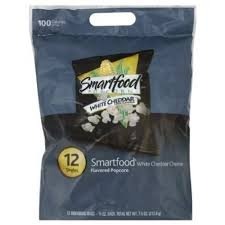
Item Name: Smartfood White Cheddar Cheese Popcorn 2/12pack's (24/1.5 oz bags)
Bullet Point 1: No Artificial Flavors or Preservatives
Bullet Point 2: Air popped popcorn
Bullet Point 3: 100% Whole grain popcorn
Bullet Point 4: Smartfood Snacks contain 0 grams of trans fat
Bullet Point 5: 100 calories per 1.5 oz bag
Product Description: Made with real white cheddar cheese, it's practically exploding with insane cheese flavor in every bite.
Value: 36.0
Unit: Ounce

Price: 5.37